Steven Wilson

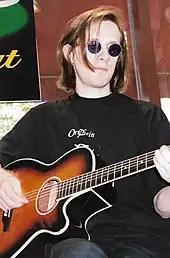
Wilson in 1999

During the late 1990s, Wilson's love of experimental, drone and ambient music led to a series of new projects, notably Bass Communion and Incredible Expanding Mindfuck (also known as IEM). He also began to release a series of CD singles under his own name.